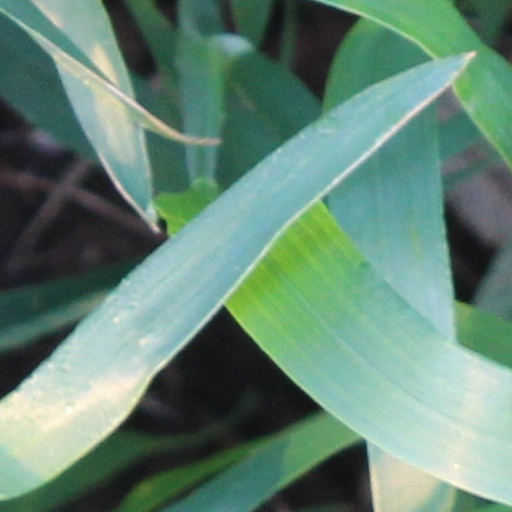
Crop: wheat